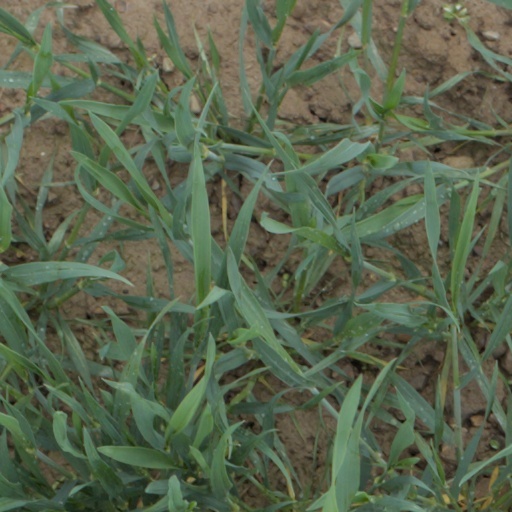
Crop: wheat